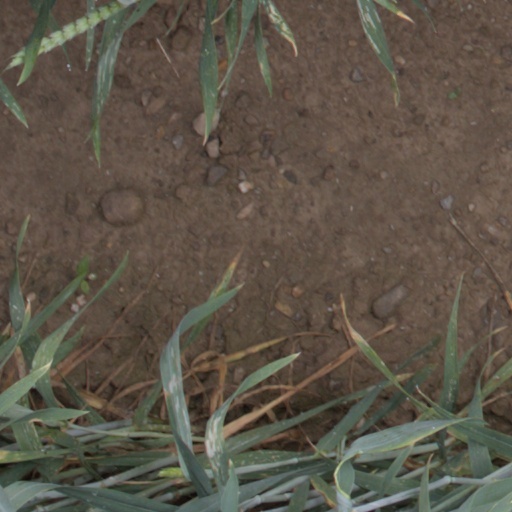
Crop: wheat